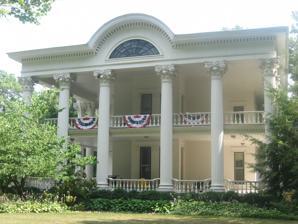
Building: Charles Gerard Conn Mansion
Country: United States of America
Year built: 1884
Historic house in Indiana, United States United States historic place Charles Gerard Conn Mansion U.S. National Register of Historic Places Charles Gerard Conn Mansion, July 2012 Show map of Indiana Show map of the United States Location 723 Strong Ave., Elkhart, Indiana Coordinates 41°41′7″N 85°59′11″W / 41.68528°N 85.98639°W / 41.68528; -85.98639 Area 3.3 acres (1.3 ha) Built 1884 ( 1884 ) Architect Ellwood, A.H. & Son; Welter, L.H. Architectural style Italianate, Classical Revival NRHP reference No. 07001278 Added to NRHP December 19, 2007 Charles Gerard Conn Mansion , also known as the Strong-Conn Mansion, is a historic home located at Elkhart , Elkhart County, Indiana .  It was built in 1884, and is a two-story, Italianate style painted brick mansion .  It features a two-story, Classical Revival style wraparound porch supported by 17 pillars and two-story projecting front bay. It was the home of musical instrument manufacturer C.G. Conn (1884-1931). It was added to the National Register of Historic Places in 2007. References